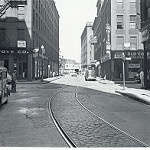
Scene: Outdoor